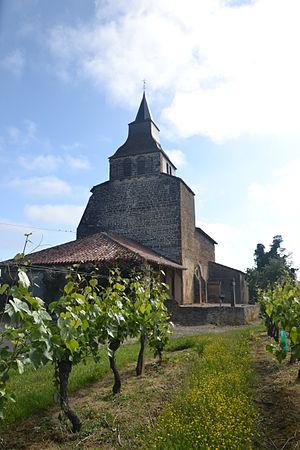
Église de Pouydraguin
Pouydraguin est une commune française située dans le département du Gers en région Occitanie.